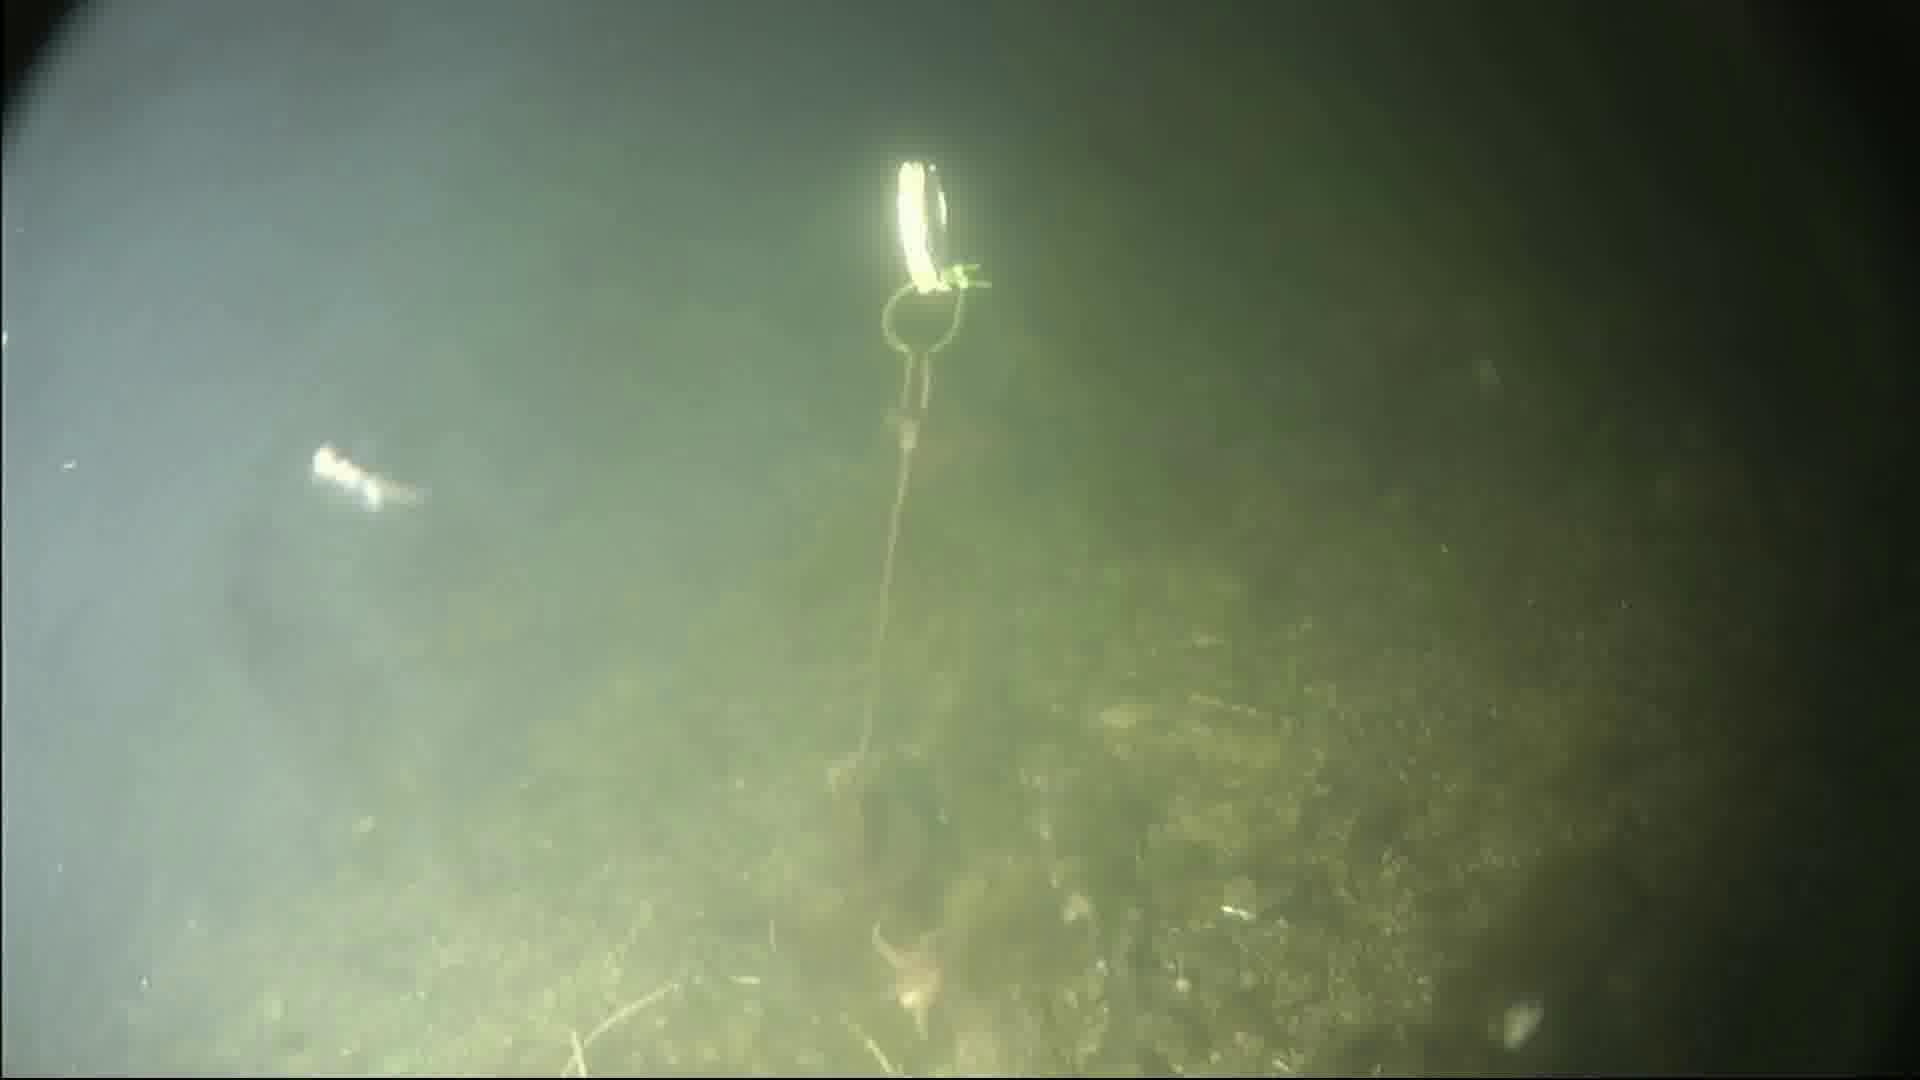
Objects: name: starfish
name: small_fish